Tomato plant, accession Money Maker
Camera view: horizontal (90 deg, fisheye); turntable rotation: 30 degrees
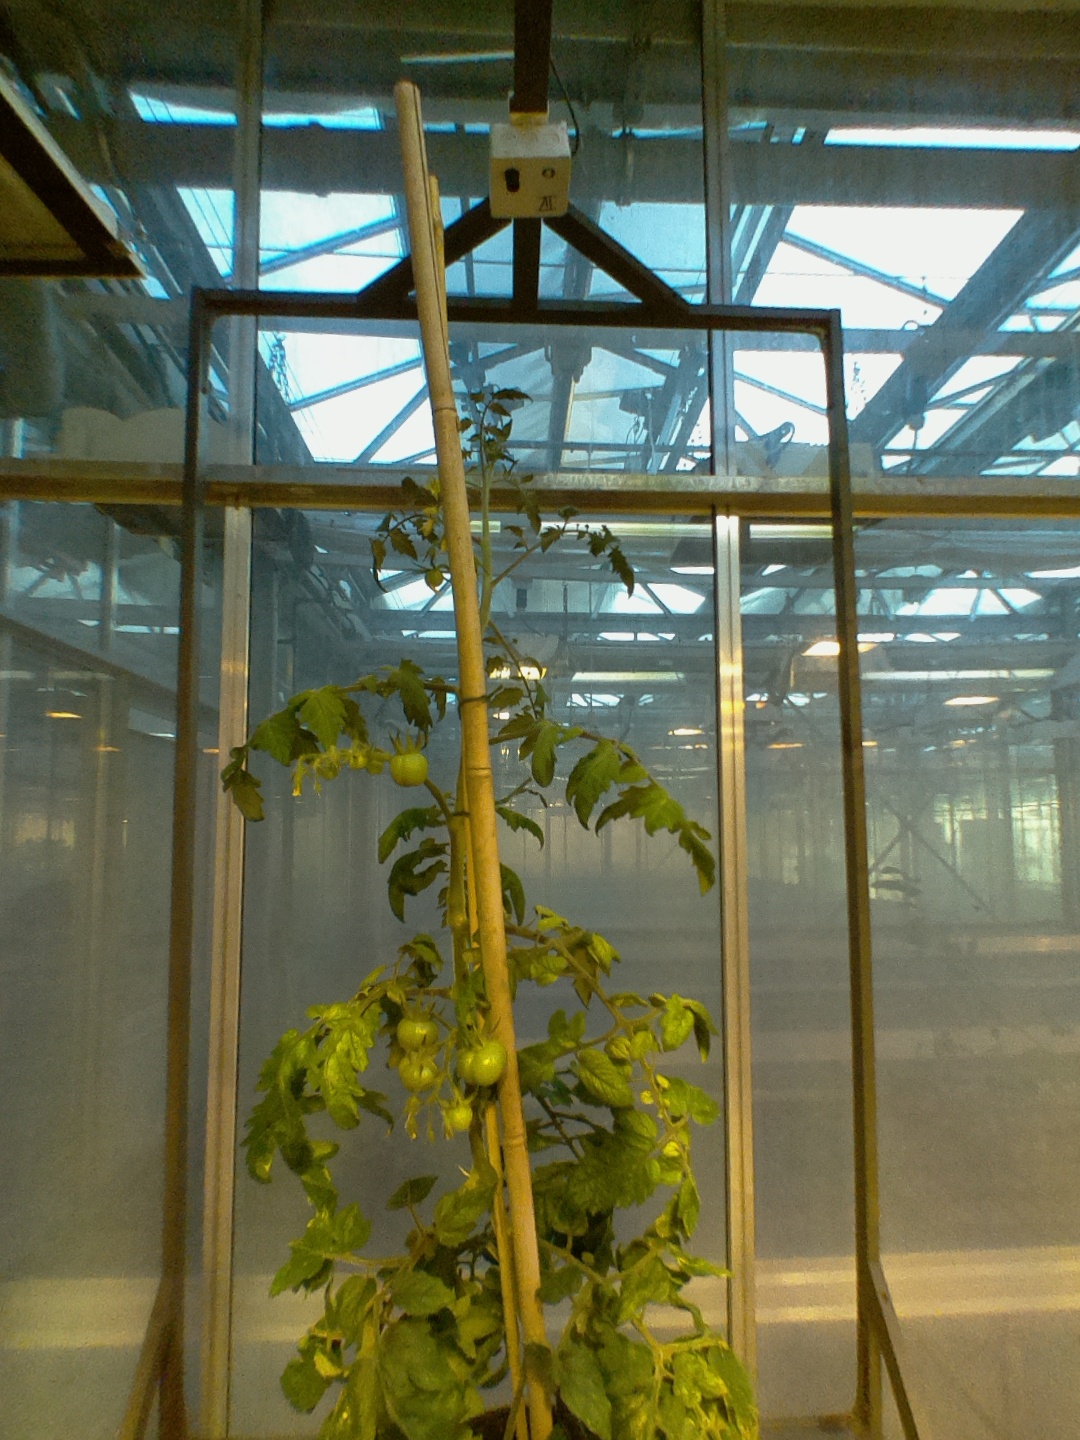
BBCH growth stage 75: 50%-60% of final fruit size